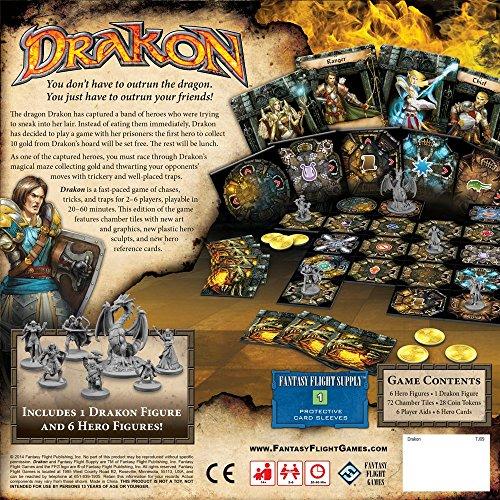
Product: Drakon 4th Edition
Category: Toys & Games | Games & Accessories | Board Games
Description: The classic board game of treasure, greed, and dragonfire for two to six players.
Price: $26.99
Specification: ProductDimensions:10x10x2inches|ItemWeight:1.2pounds|ShippingWeight:1.2pounds(Viewshippingratesandpolicies)|ASIN:161661434X|Itemmodelnumber:TJ09|Manufacturerrecommendedage:13-15years